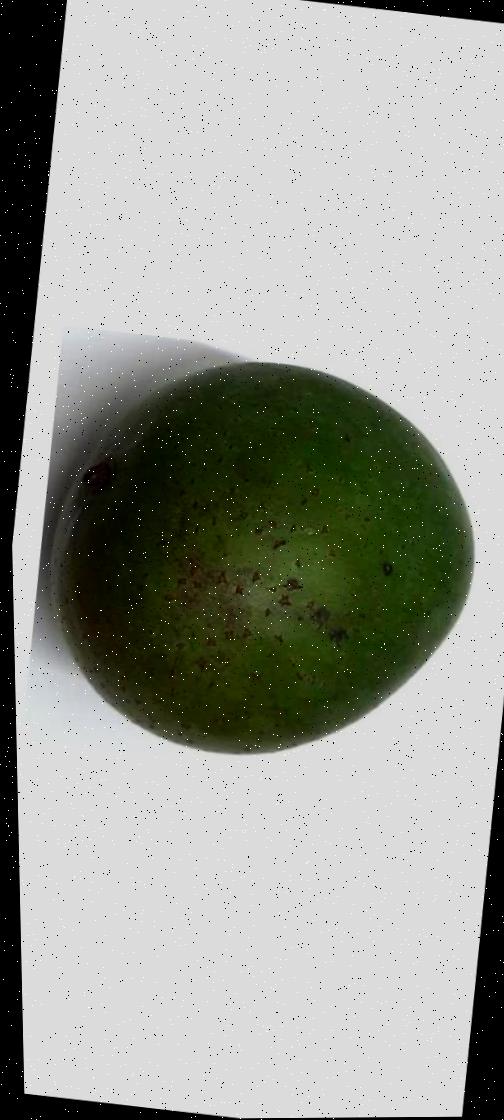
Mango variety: Ashshina Zhinuk